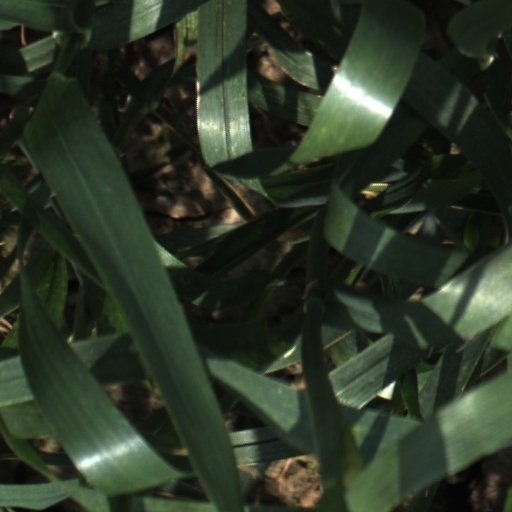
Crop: wheat